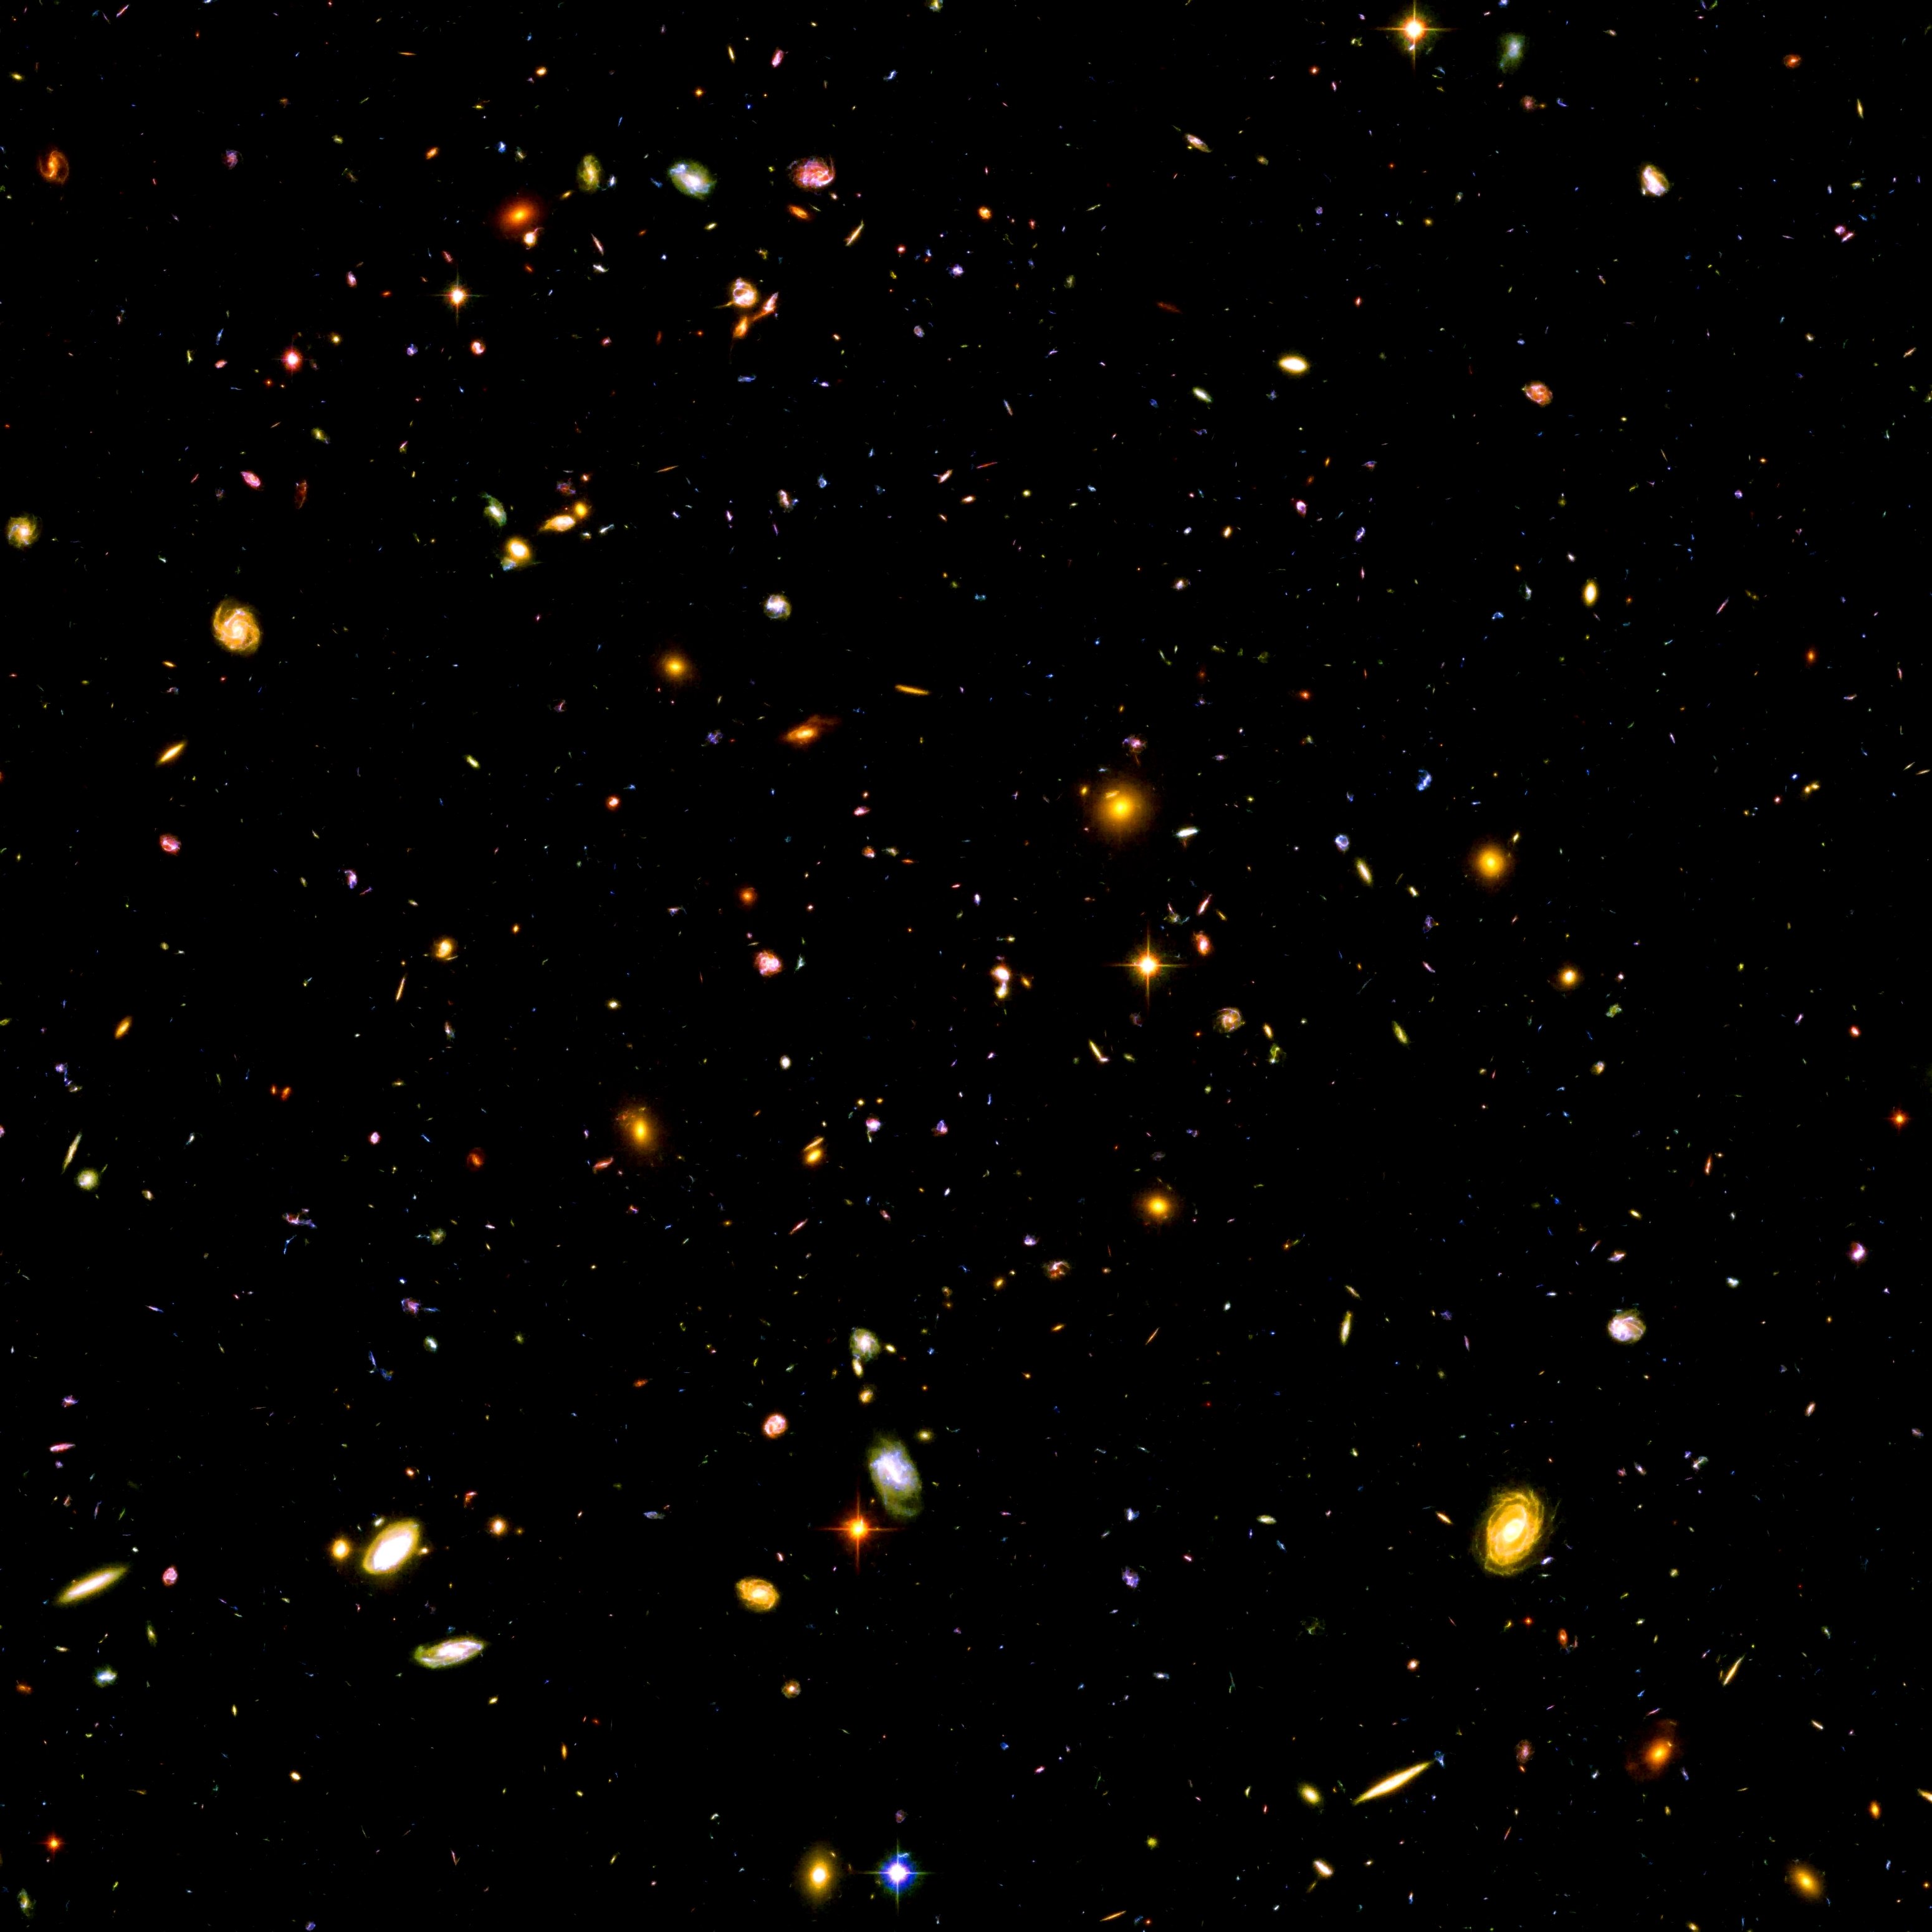
sky, night, star, space, galaxy, night sky, nasa, outer space, astronomy, universe, starry sky, all, hudf, hubble, space travel, astronautics, astronomical object, space telescope, hubble ultra deep field, hubble weltraumteleskop, deep field, look in the all, sky region